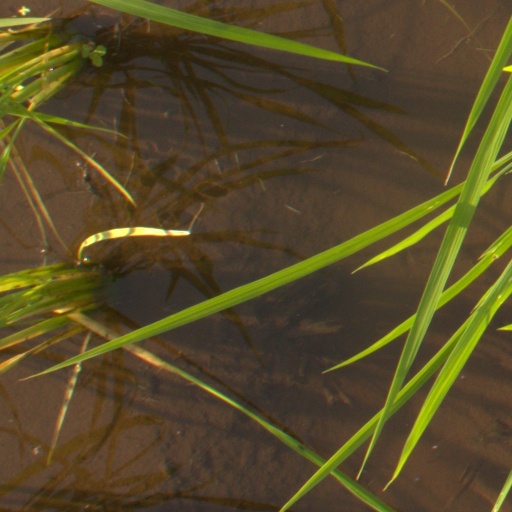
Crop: rice